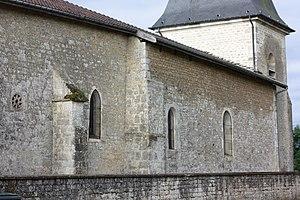
Fays - Eglise Saint-Martin
Fays est une commune française située dans le département de la Haute-Marne, en région Grand Est.